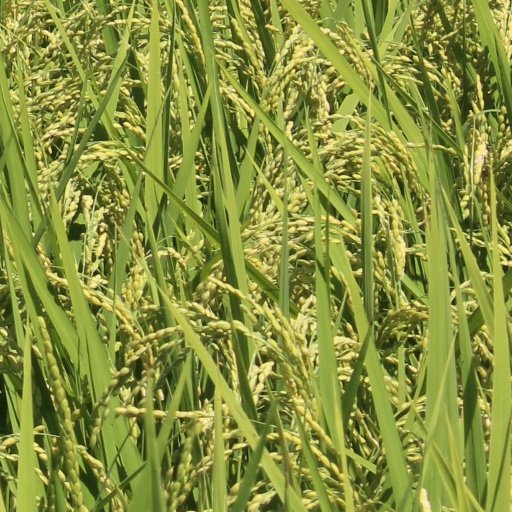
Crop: rice